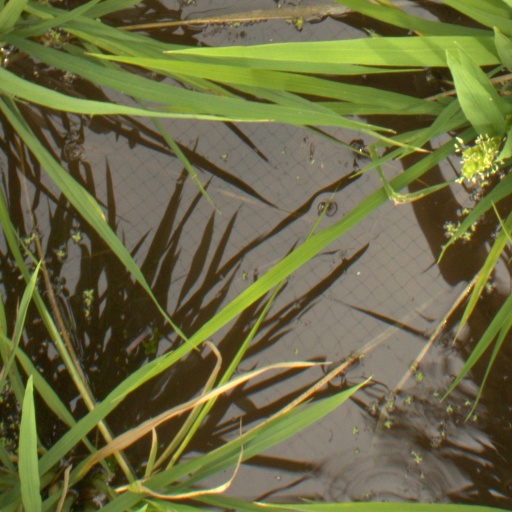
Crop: rice